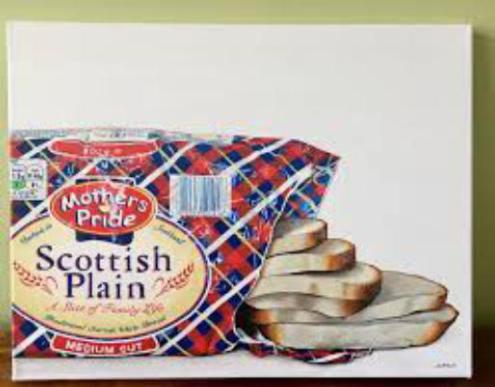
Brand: mother's pride
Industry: Food